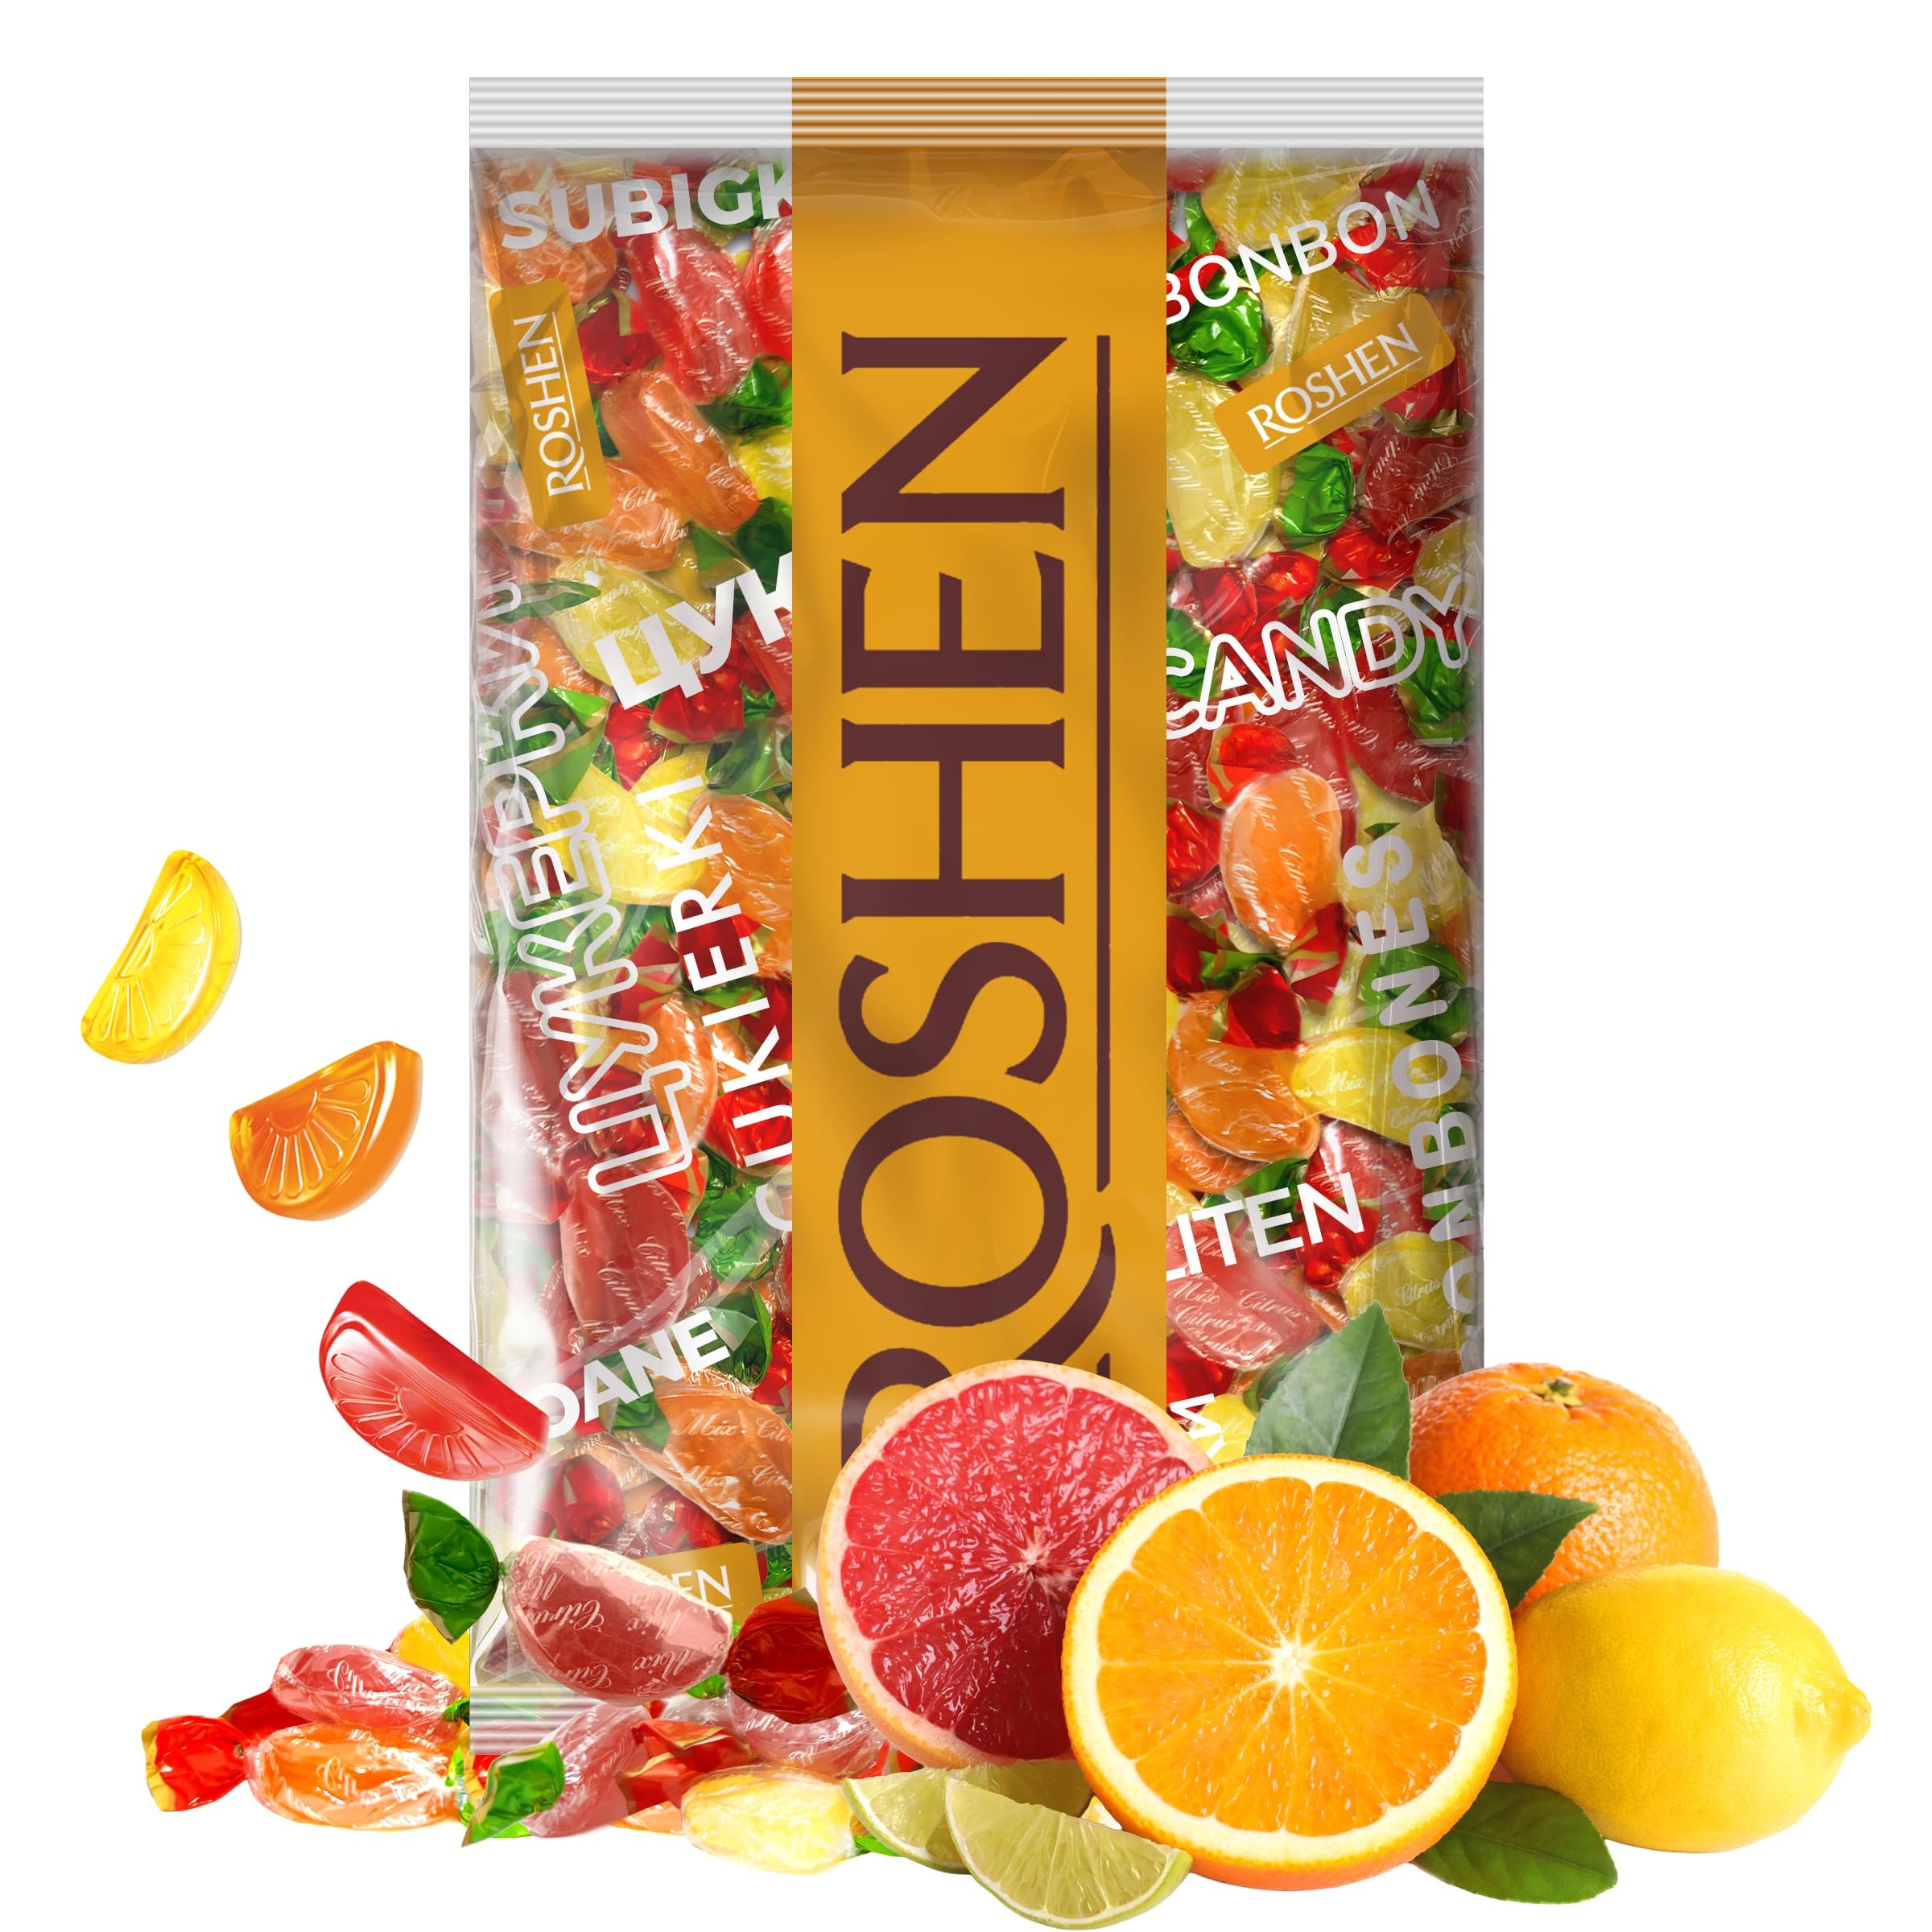
Item Name: Roshen Hard Candy "Citrus Mix" Kosher and Halal, Delicious, Flavorful hard Sweets Bulk Candy 1kg/2.204lb
Bullet Point 1: Roshen Hard Candy "Citrus Mix" is a mix of translucent hard candy in the form of citrus slices with the addition of juices: orange, lemon, and grapefruit.
Bullet Point 2: Citrus Mix Hard Candy. These delicious hard candies are swathed in delightful wrappers that give them the appearance of tiny slices of fruit!
Bullet Point 3: Anyone looking for a sweet candy might consider Roshen Hard Candy "Citrus Mix". It's a fantastic way to flavor your food while still satiating your want for a sweet snack or something to eat for dessert.
Bullet Point 4: A delicious treat that is ideal for celebrations, candy buffets, birthday parties, or your personal candy bowl. Roshen items will astound you, make you smile, and bring you a real joy.
Bullet Point 5: Roshen Hard Candy "Citrus Mix" is created with the finest ingredients for great quality and flavor and is Kosher and Halal Certified.
Product Description: Roshen produces delectable sweets. The firm was established in 1874 and has a very lengthy and fascinating history of producing sweets, cakes, biscuits, and other baked goods. Roshen candies are highly well-liked throughout in Ukraine. It is a thoughtful gift for you, your kids, and your family members that adore delectable candies. The true flavors of candies and sweets with a variety of fillings are enjoyed with these sweets, which are of the highest quality. We also provide a large selection of chocolates and other candies in a variety of flavors and fillings.
Value: 35.26
Unit: Ounce

Price: 18.99